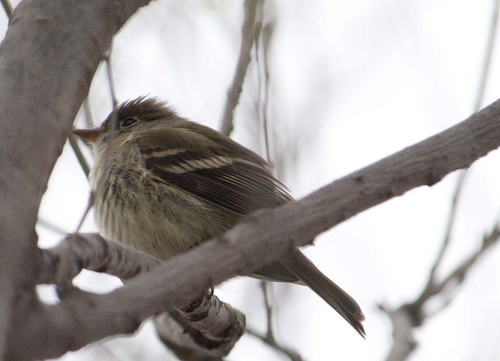
this bird has a white breast with black wings and a small black beak.
this bird has a short brown bill, a dark brown crown and wings, and white wingbars.
this bird is brown and white in color with a skinny brown beak and brown eye rings.
this bird has a rounded belly, a brown wing, and a short billthe bird has a grey breast and belly and a small brown bill.
this bird has wings that are black with a rotund body
this bird has wings that are brown and has a rotund belly
this bird has wings that are brown and has a fat white chest
this is a chubby looking bird made up of sandy looking colorsa small bird with a brown belly and a brown breast with a short rounded beak.
Species: Least Flycatcher